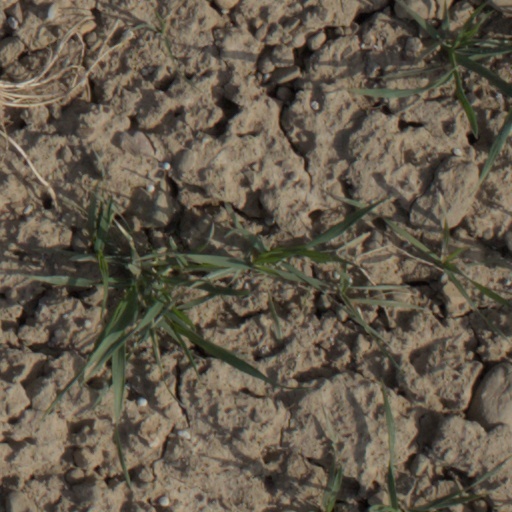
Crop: wheat